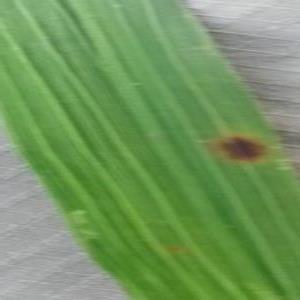
Disease: Brownspot